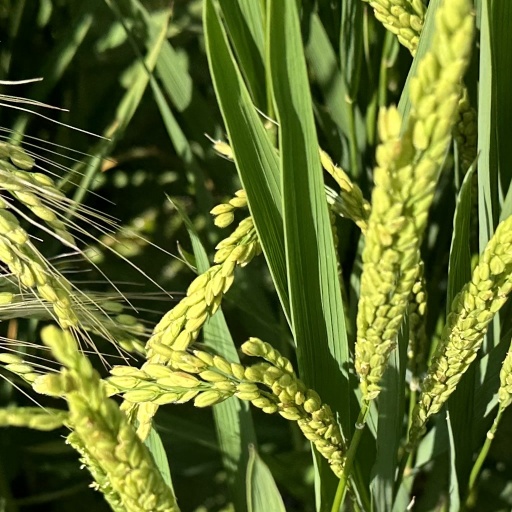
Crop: rice